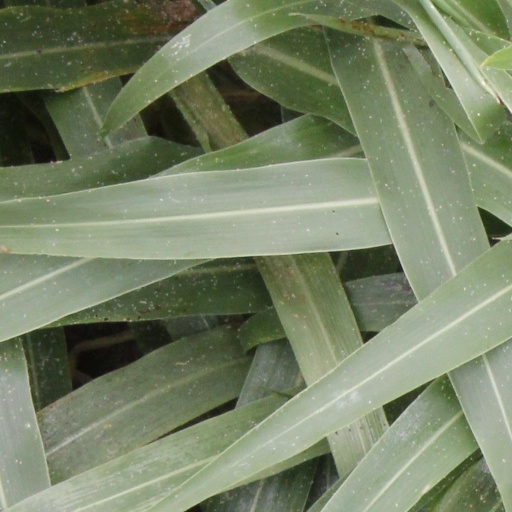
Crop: sorghum